SS Arabic (1920)

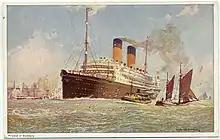
Postcard of SS "Arabic"

In December 1919 she was a war reparation to P&O Line. About a year later in 1920 she was purchased by the White Star Line, based in Liverpool and was refitted in Portsmouth, it was then she was renamed the SS "Arabic". In September 1921 she made her maiden voyage as a White Star Line ship, via the Southampton to New York route. Afterwards, she sailed on the Mediterranean to New York service until 1924 when she was moved to the Hamburg to New York route, later that year her passenger accommodation was modified, and on 29 October 1926 "Arabic" made her first voyage under charter to the Red Star Line and resumed doing so until 1930 when she reverted to the White Star Line and her passenger accommodation was again modified. Less than one year later she was sold for breaking up at Genoa.